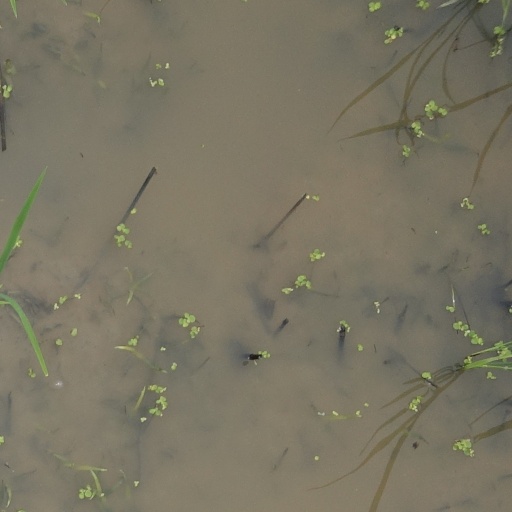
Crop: rice